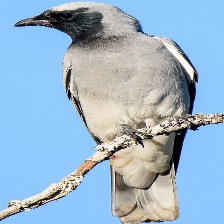
Species: GREY CUCKOOSHRIKE
Scientific name: CORACINA CAESIA